Question: Please indicate a possible affordance area of the frisbee that can be used for holding
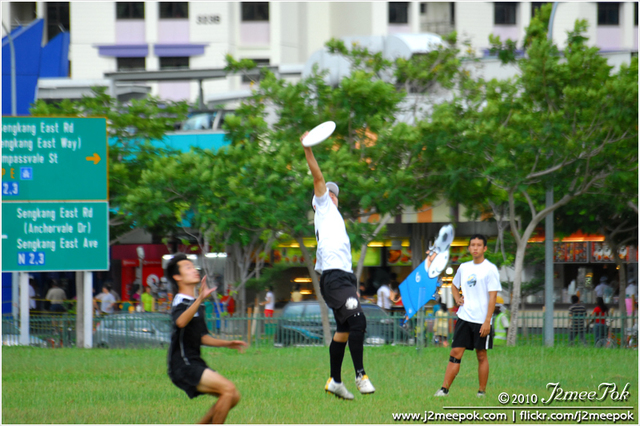
Answer: [290.523, 119.997, 346.794, 148.472]